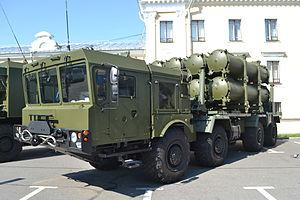
MZKT-7930 Astrolog est un tracteur d'artillerie, un tracteur-érecteur-lanceur, un véhicule du génie militaire pontonnier et un véhicule radar en 8x8.